Dane Neller

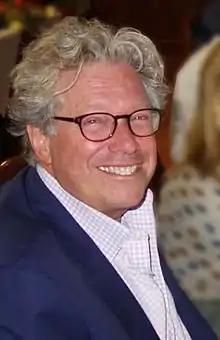
Neller in 2018

Dane Joseph Neller (born April 30, 1956) is an American businessman and entrepreneur. He is best known as former chief executive of Dean & DeLuca, On Demand Books, and Shakespeare & Co.